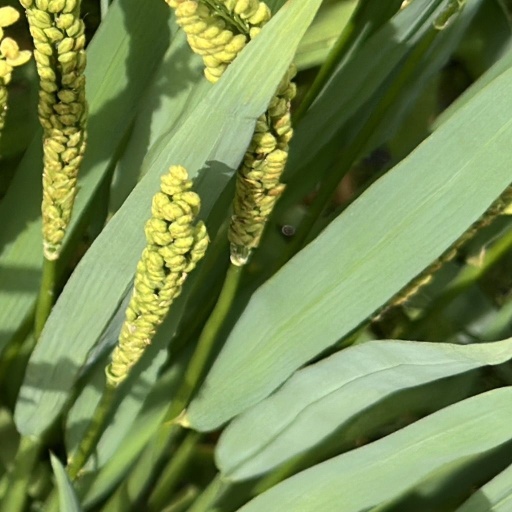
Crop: rice